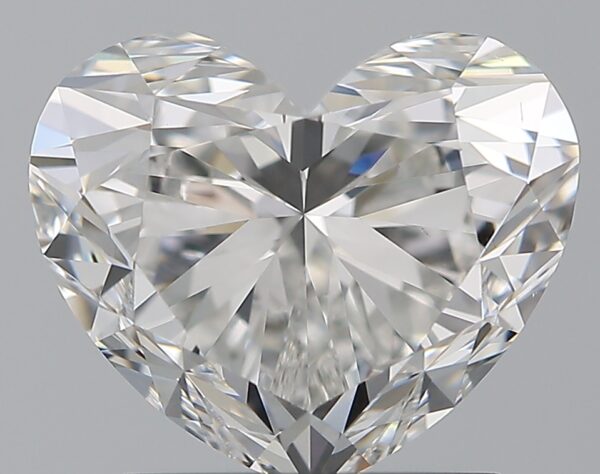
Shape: heart
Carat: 2
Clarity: VS2
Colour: E
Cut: EX
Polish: EX
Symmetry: EX
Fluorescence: M
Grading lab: GIA
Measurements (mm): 7.19 x 8.56 x 5.08